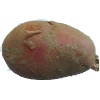
Label: Potato Red 1